History of infantry

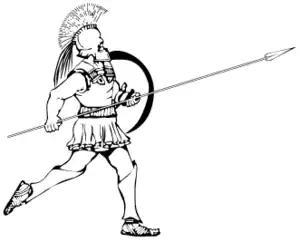
"An ancient Greek hoplite of the heavy infantry class"

Although the term "infantry" dates from the 15th century, the foot troops of the previous eras in history who fought with a variety of weapons before the introduction of the firearms are also referred to as infantry. During the Ancient and Middle Ages infantry were often categorized by the types of weapons and armour they used, such as heavy infantry and light infantry. Generally, light infantry acted as skirmishers, scouts, and as a screening force for the more heavily armed and armored heavy infantry, the latter of which often made up the bulk of many historic armies.